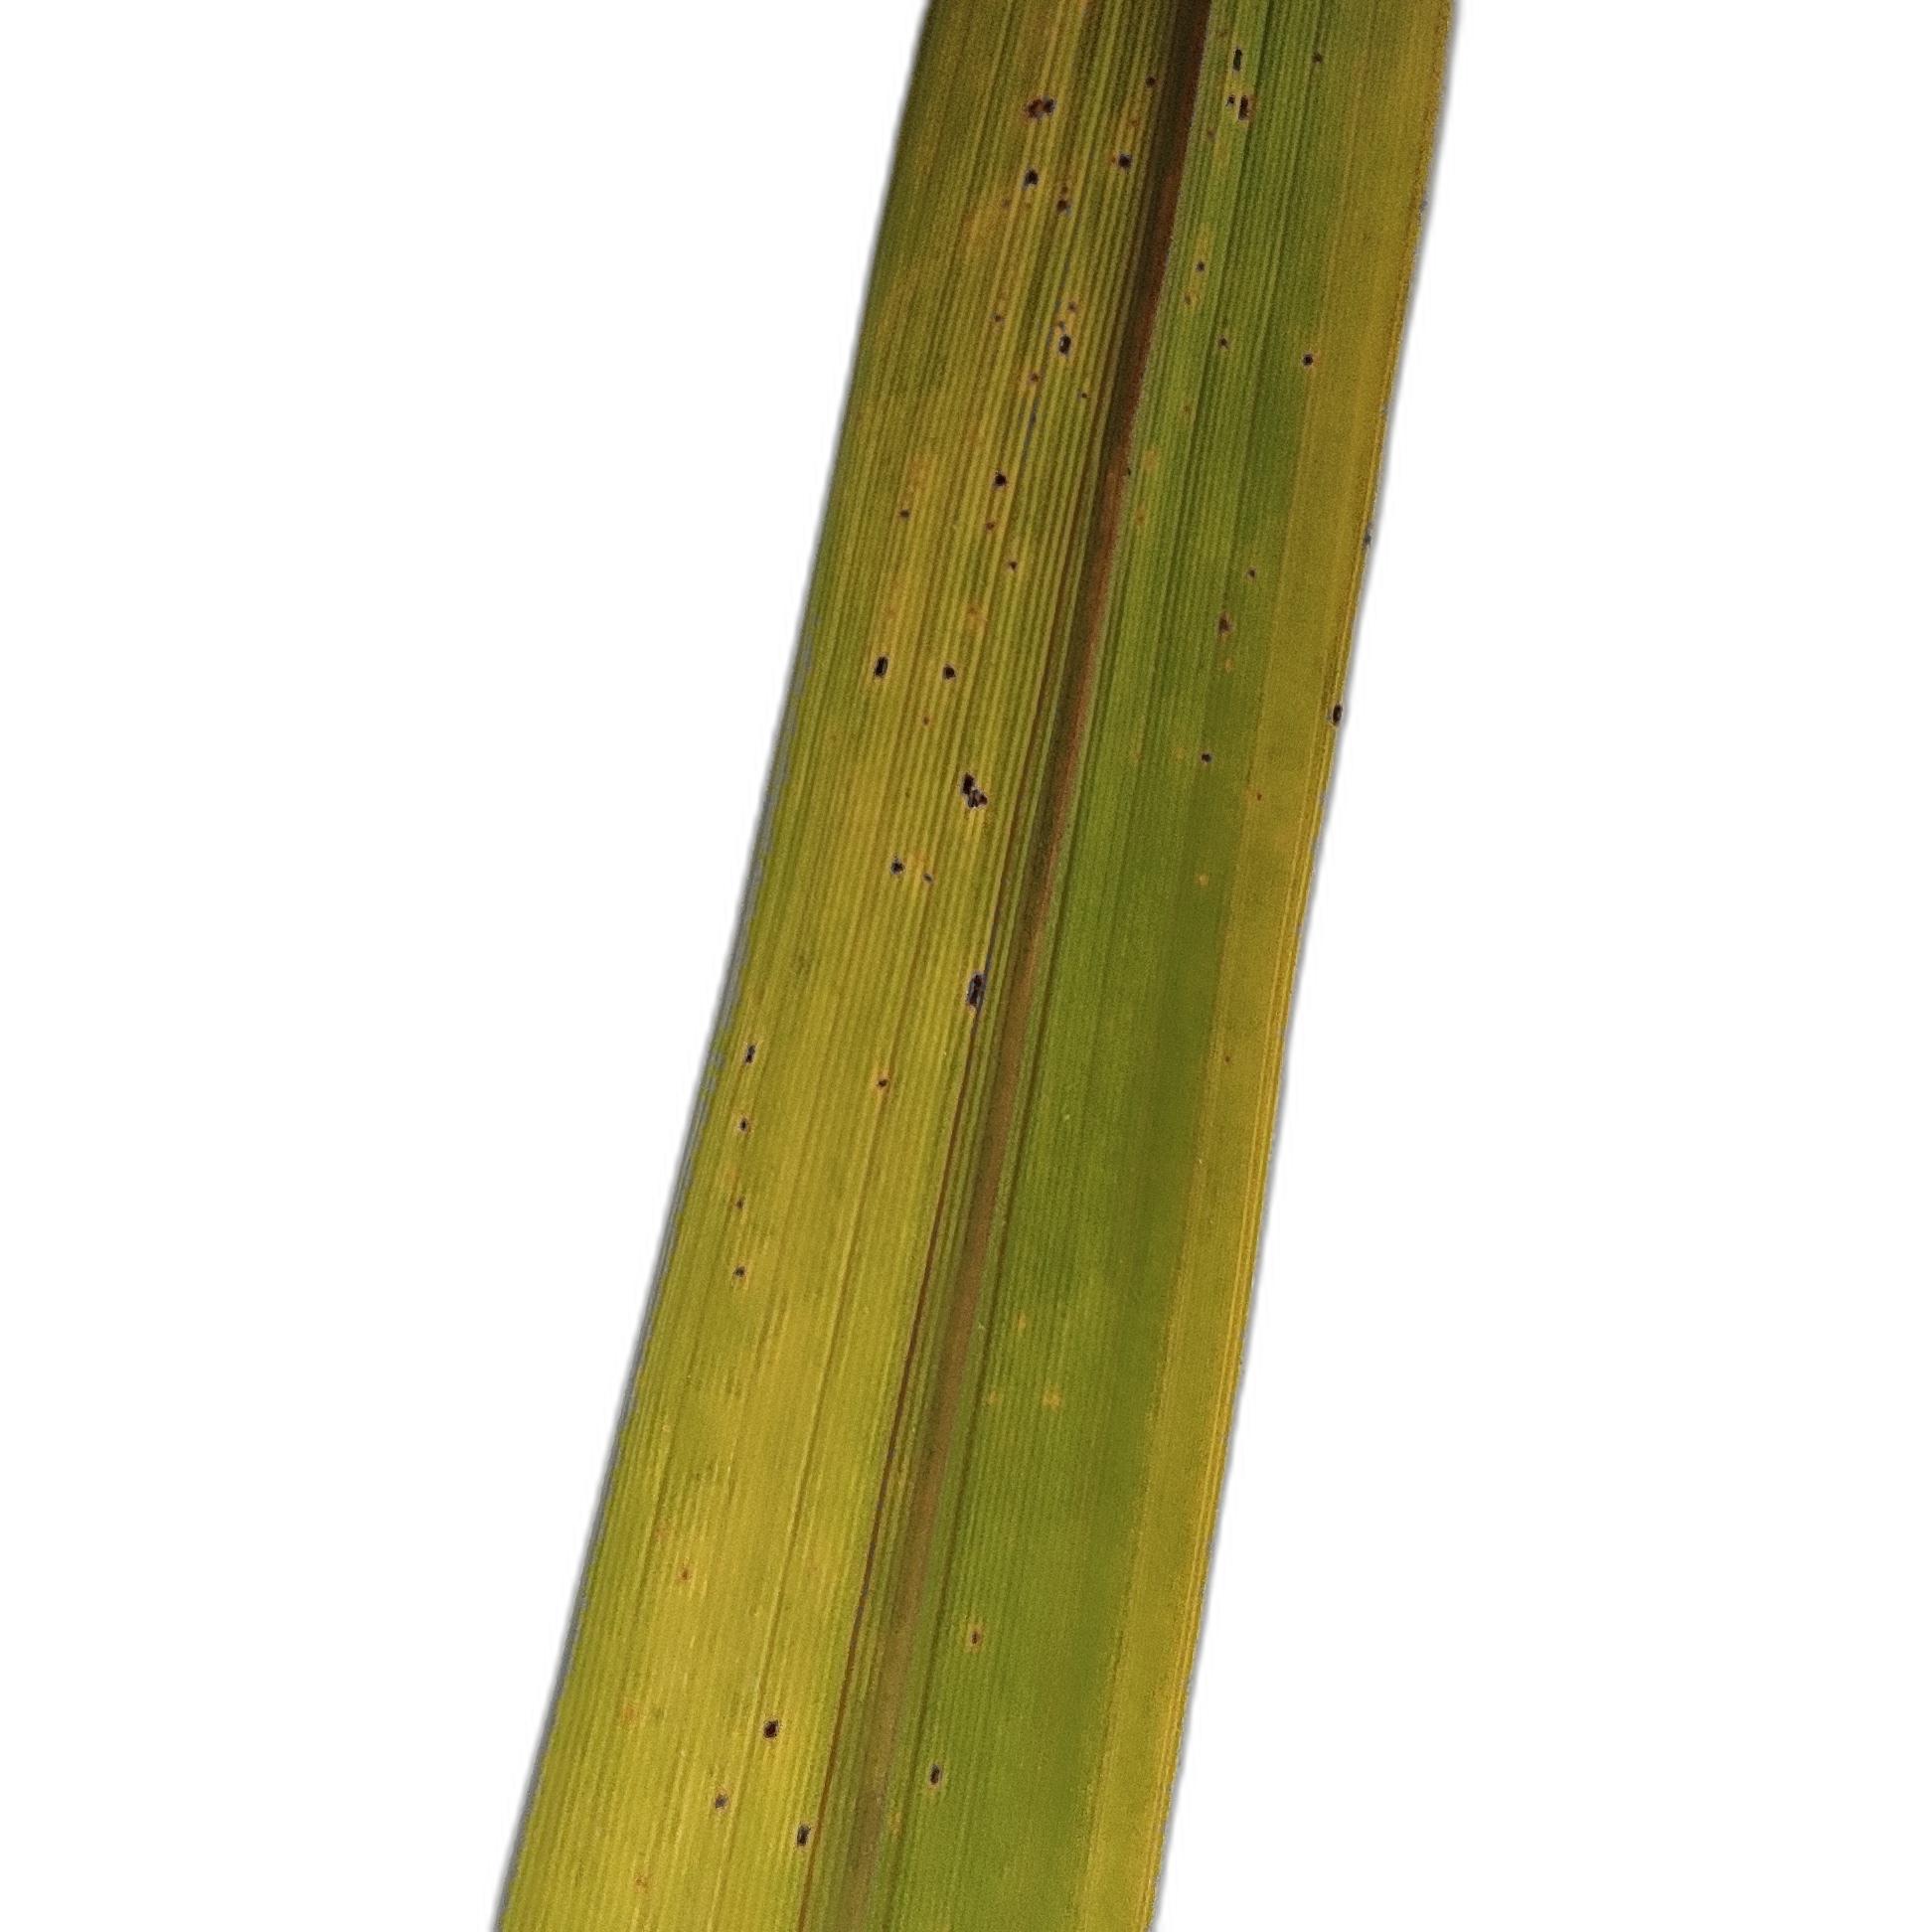
Label: Rice Tungro